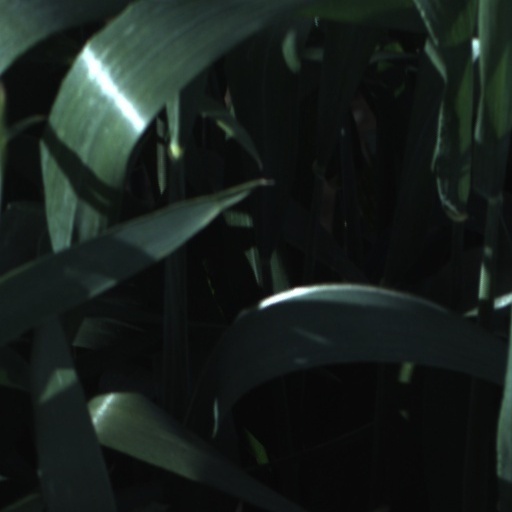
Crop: wheat